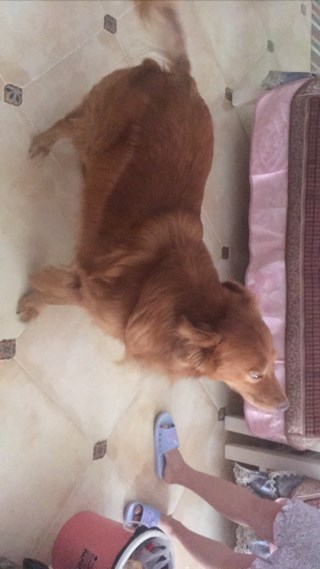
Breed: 5355-n000126-golden_retriever